Methodist Central Hall, Westminster

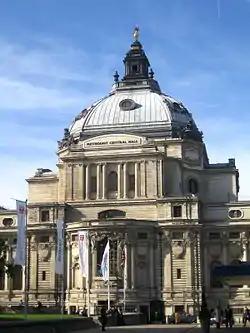
Front entrance

The Methodist Central Hall (also known as Central Hall Westminster) is a multi-purpose venue in the City of Westminster, serving primarily as a Methodist church and a conference centre. The building also houses an art gallery, a restaurant, and office spaces (used formerly as the headquarters of the Methodist Church of Great Britain until 2000). It contains 22 conference, meeting and seminar rooms, the largest being the "Great Hall", which seats 2,300. Central Hall also acts as an important spiritual and sacred place for Methodists.